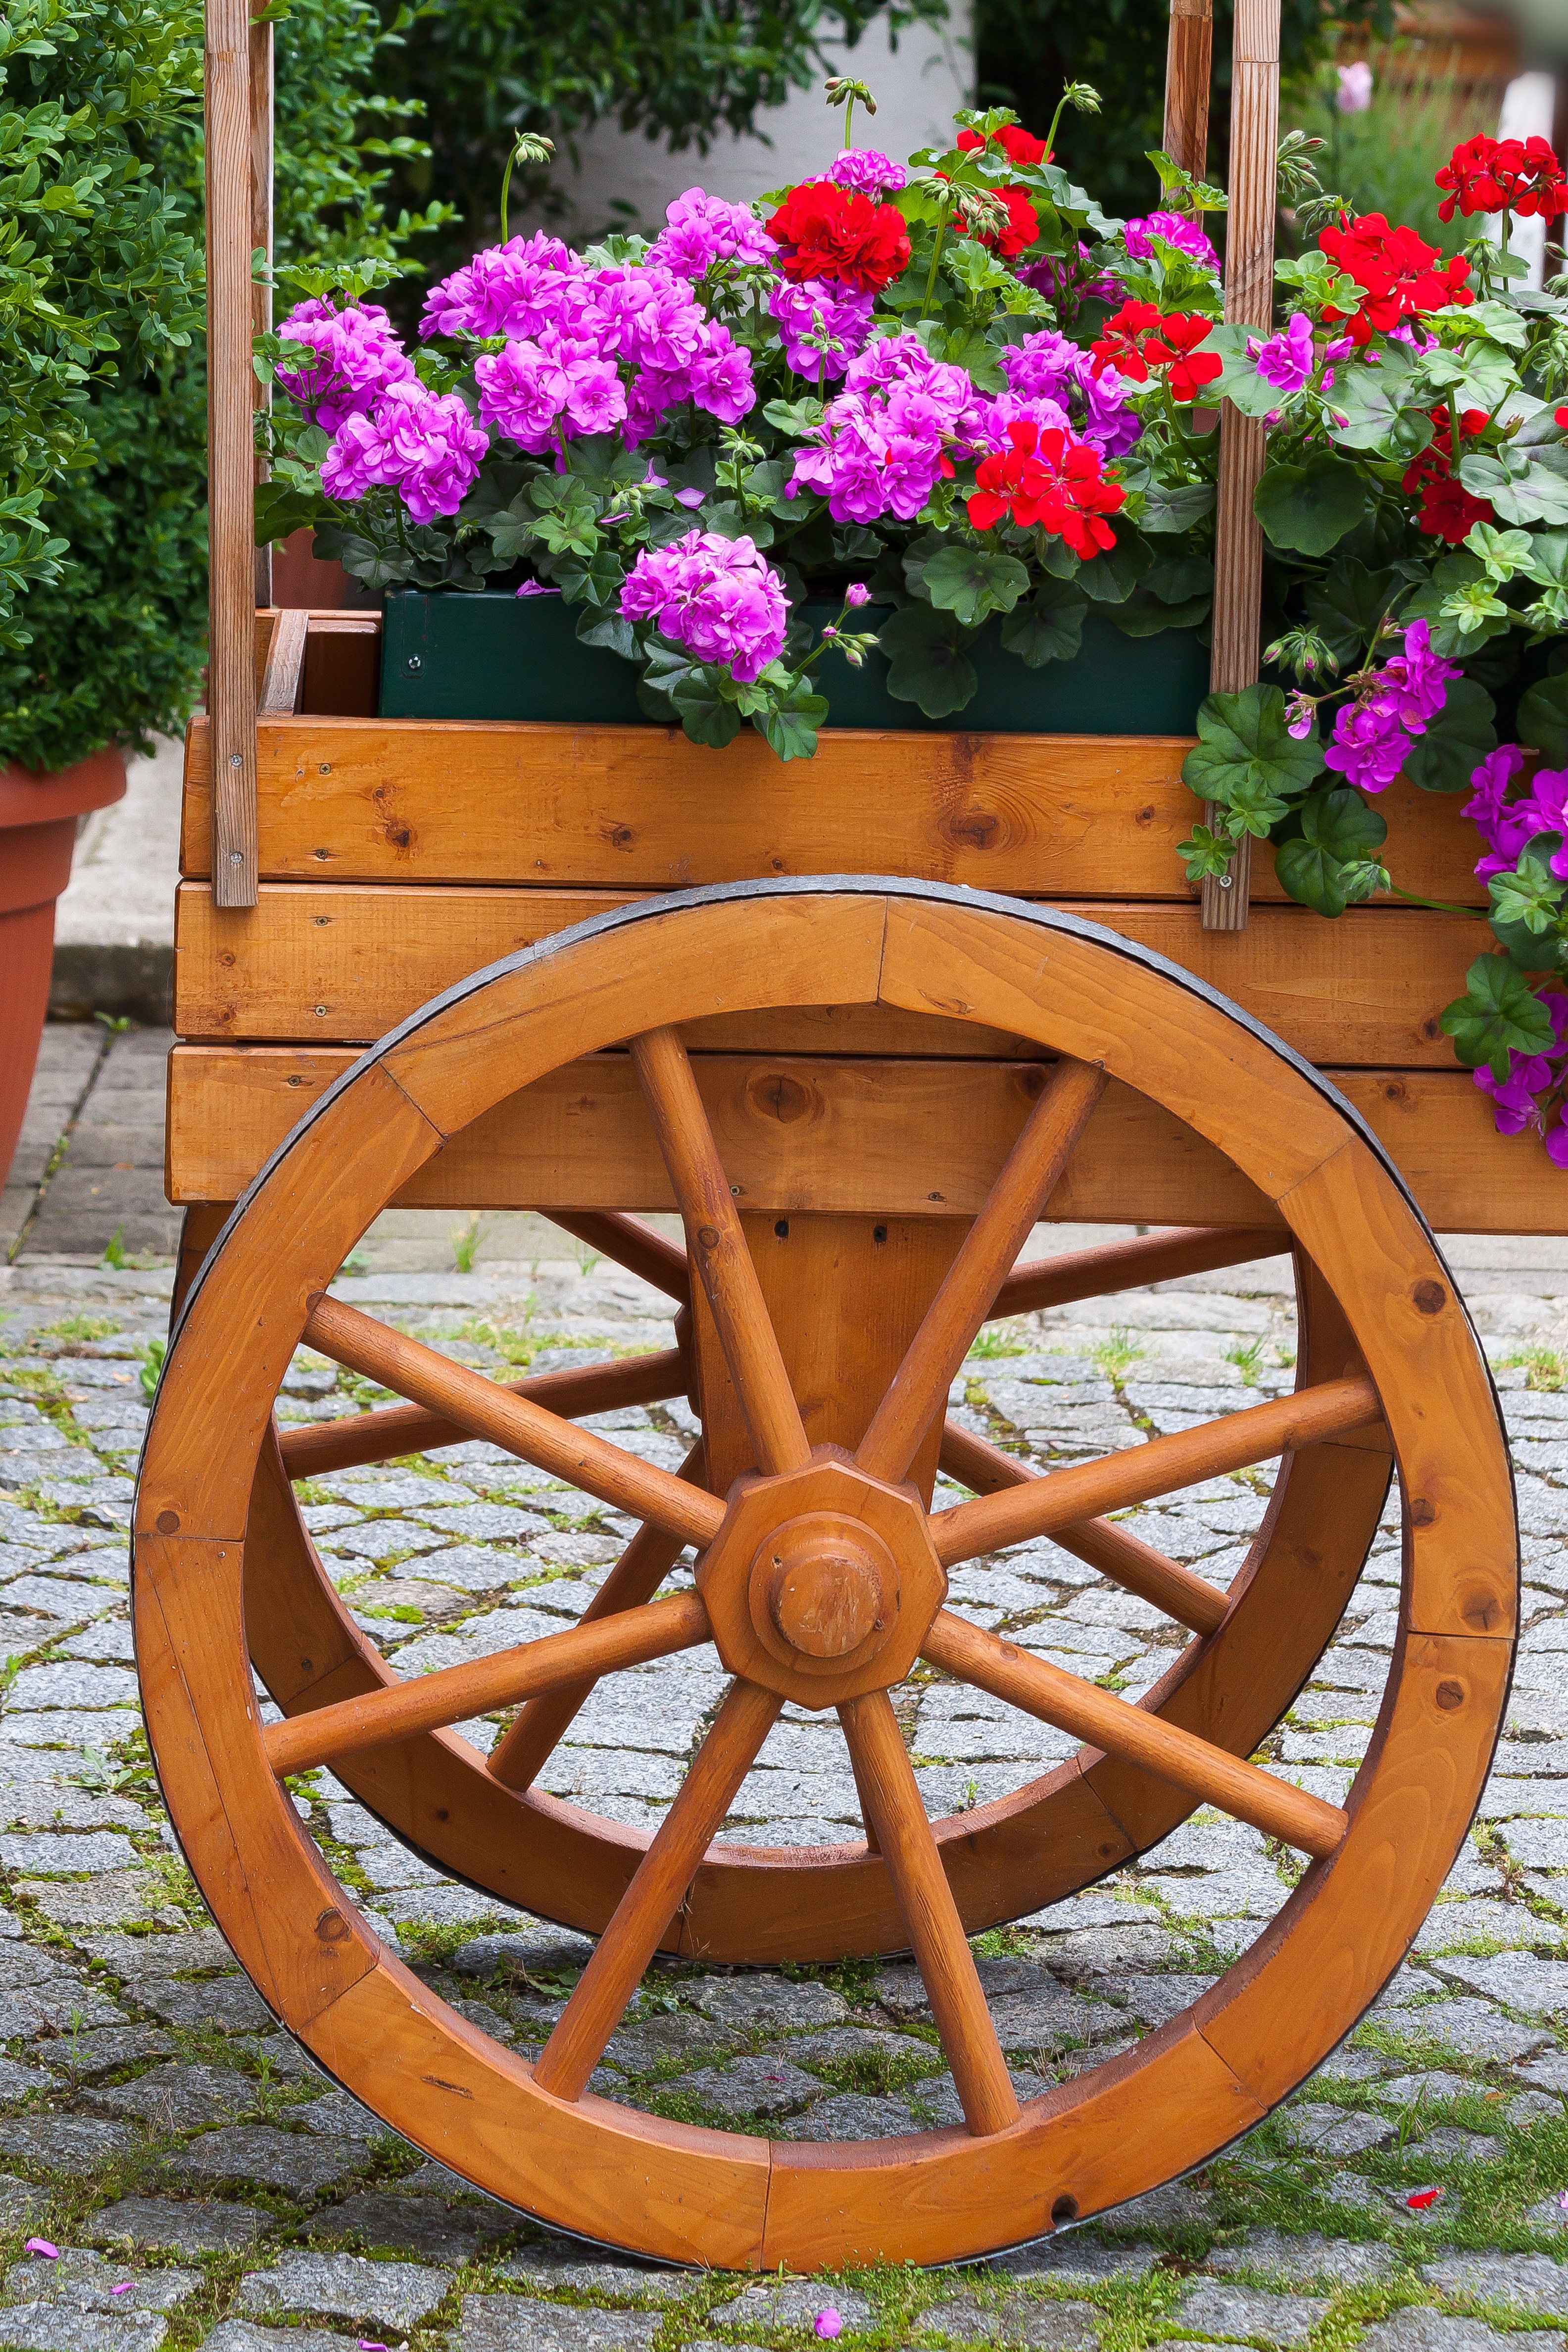
table, wood, wheel, flower, summer, decoration, green, red, backyard, furniture, colorful, garden, pink, flowers, dare, wooden wheel, wagon wheel, man made object, flowers dare